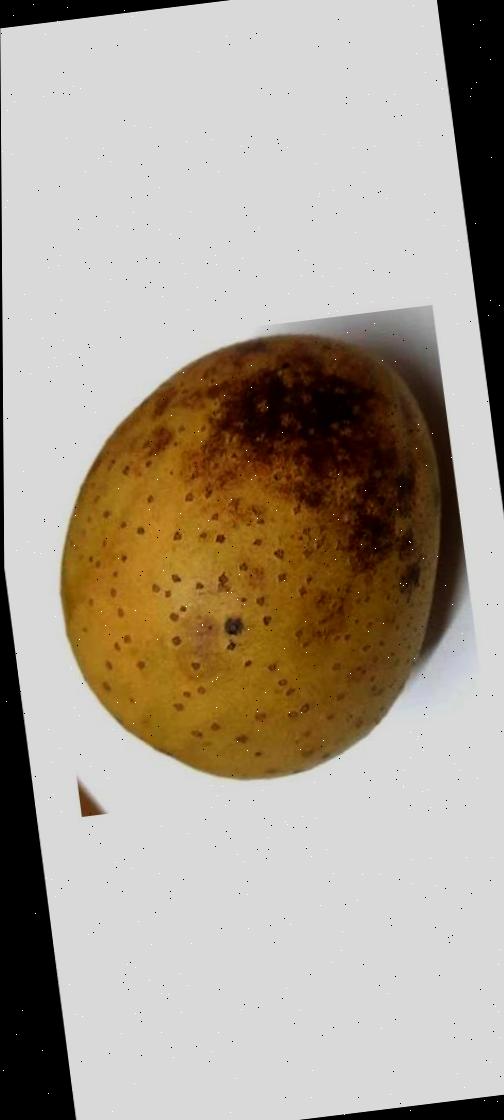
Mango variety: Gourmoti